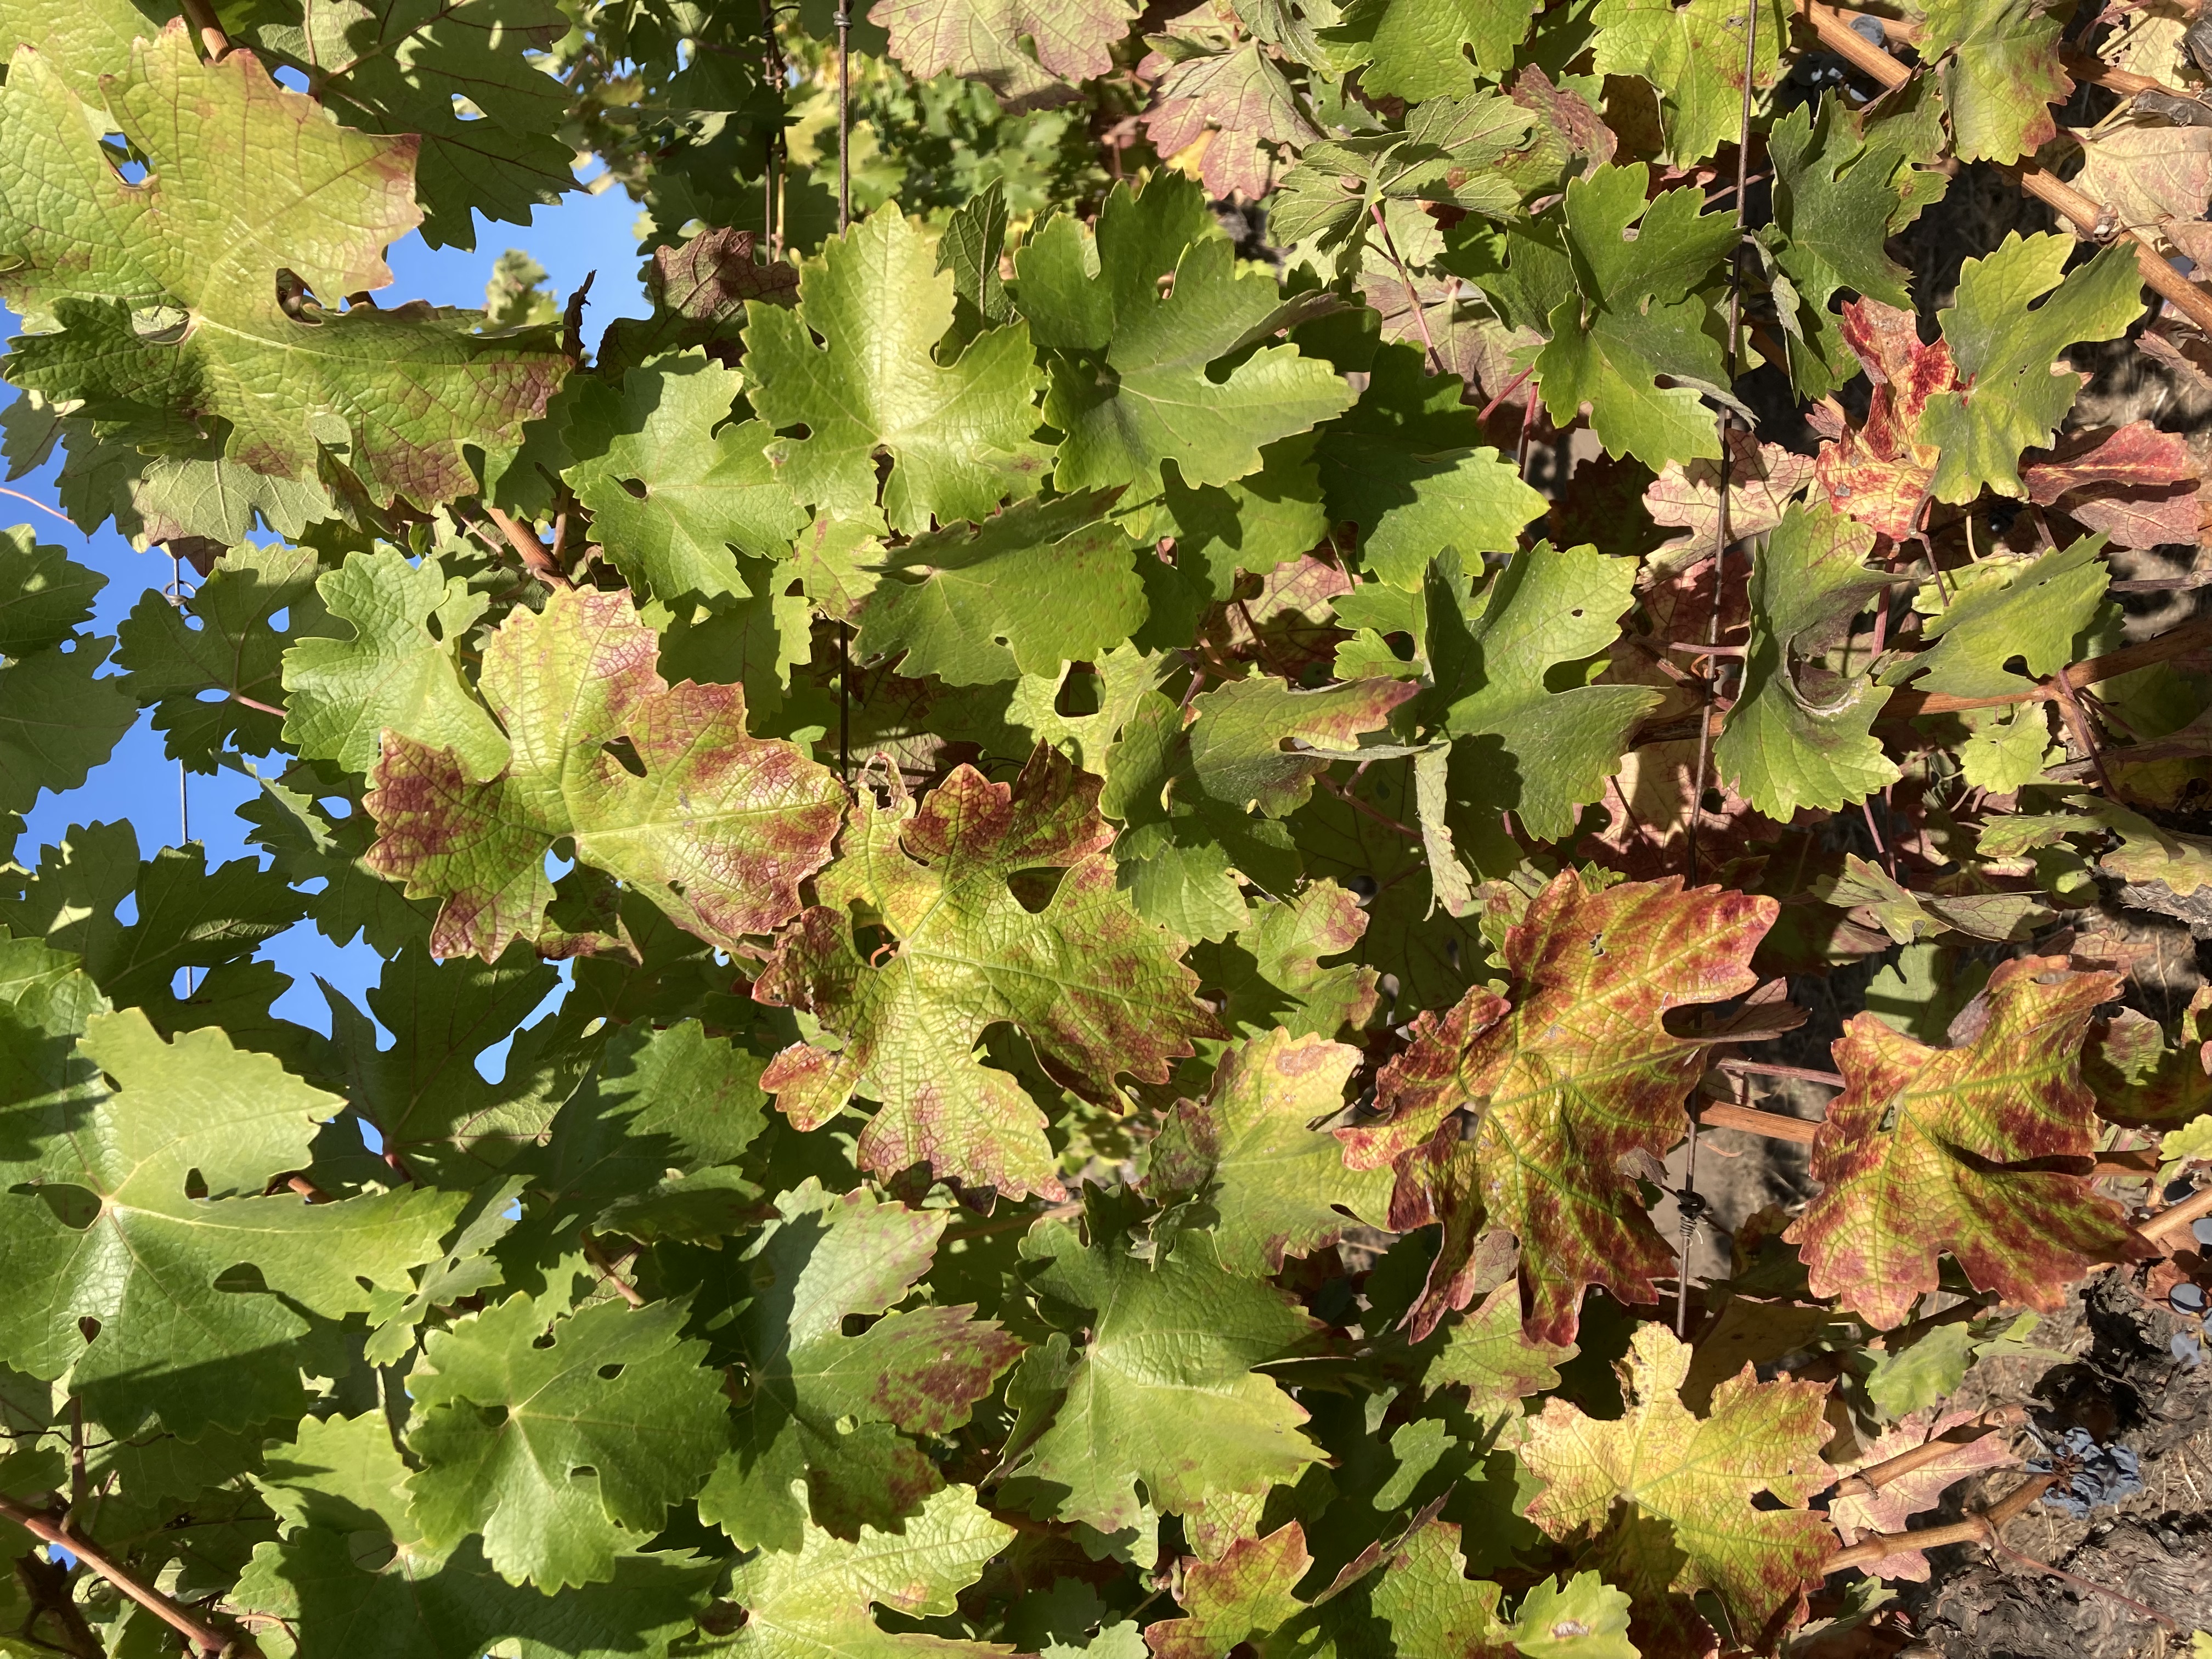
Label: Leafroll 3